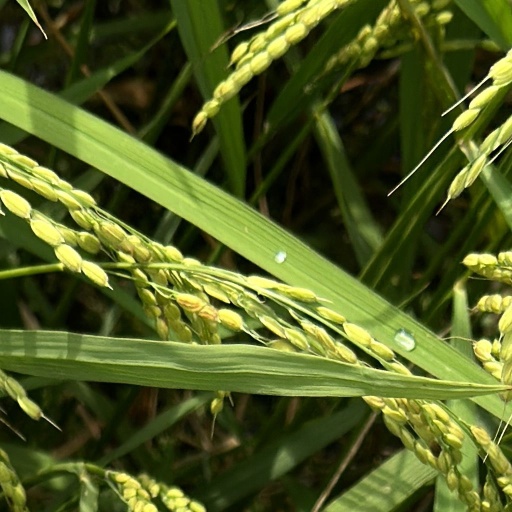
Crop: rice